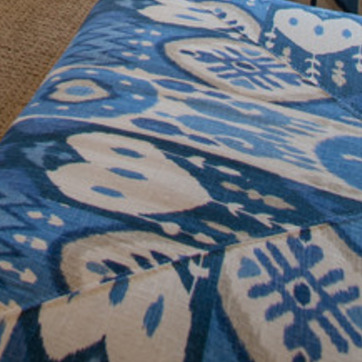
Material: fabric